Symbel

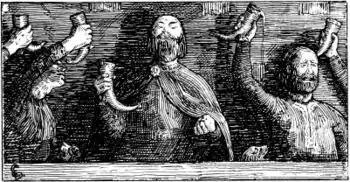
At the funeral feast of Harald Bluetooth, Jarl Sigvaldi swears an oath on his father's memory to go to Norway and kill or drive away Haakon Jarl.

The bragarfull "promise-cup" or bragafull "best cup" or "chieftain's cup" (compare Bragi) was in Norse culture a particular drinking from a cup or drinking horn on ceremonial occasions, often involving the swearing of oaths when the cup or horn was drunk by a chieftain or passed around and drunk by those assembled. The names are sometimes anglicized as bragarful and bragaful respectively.